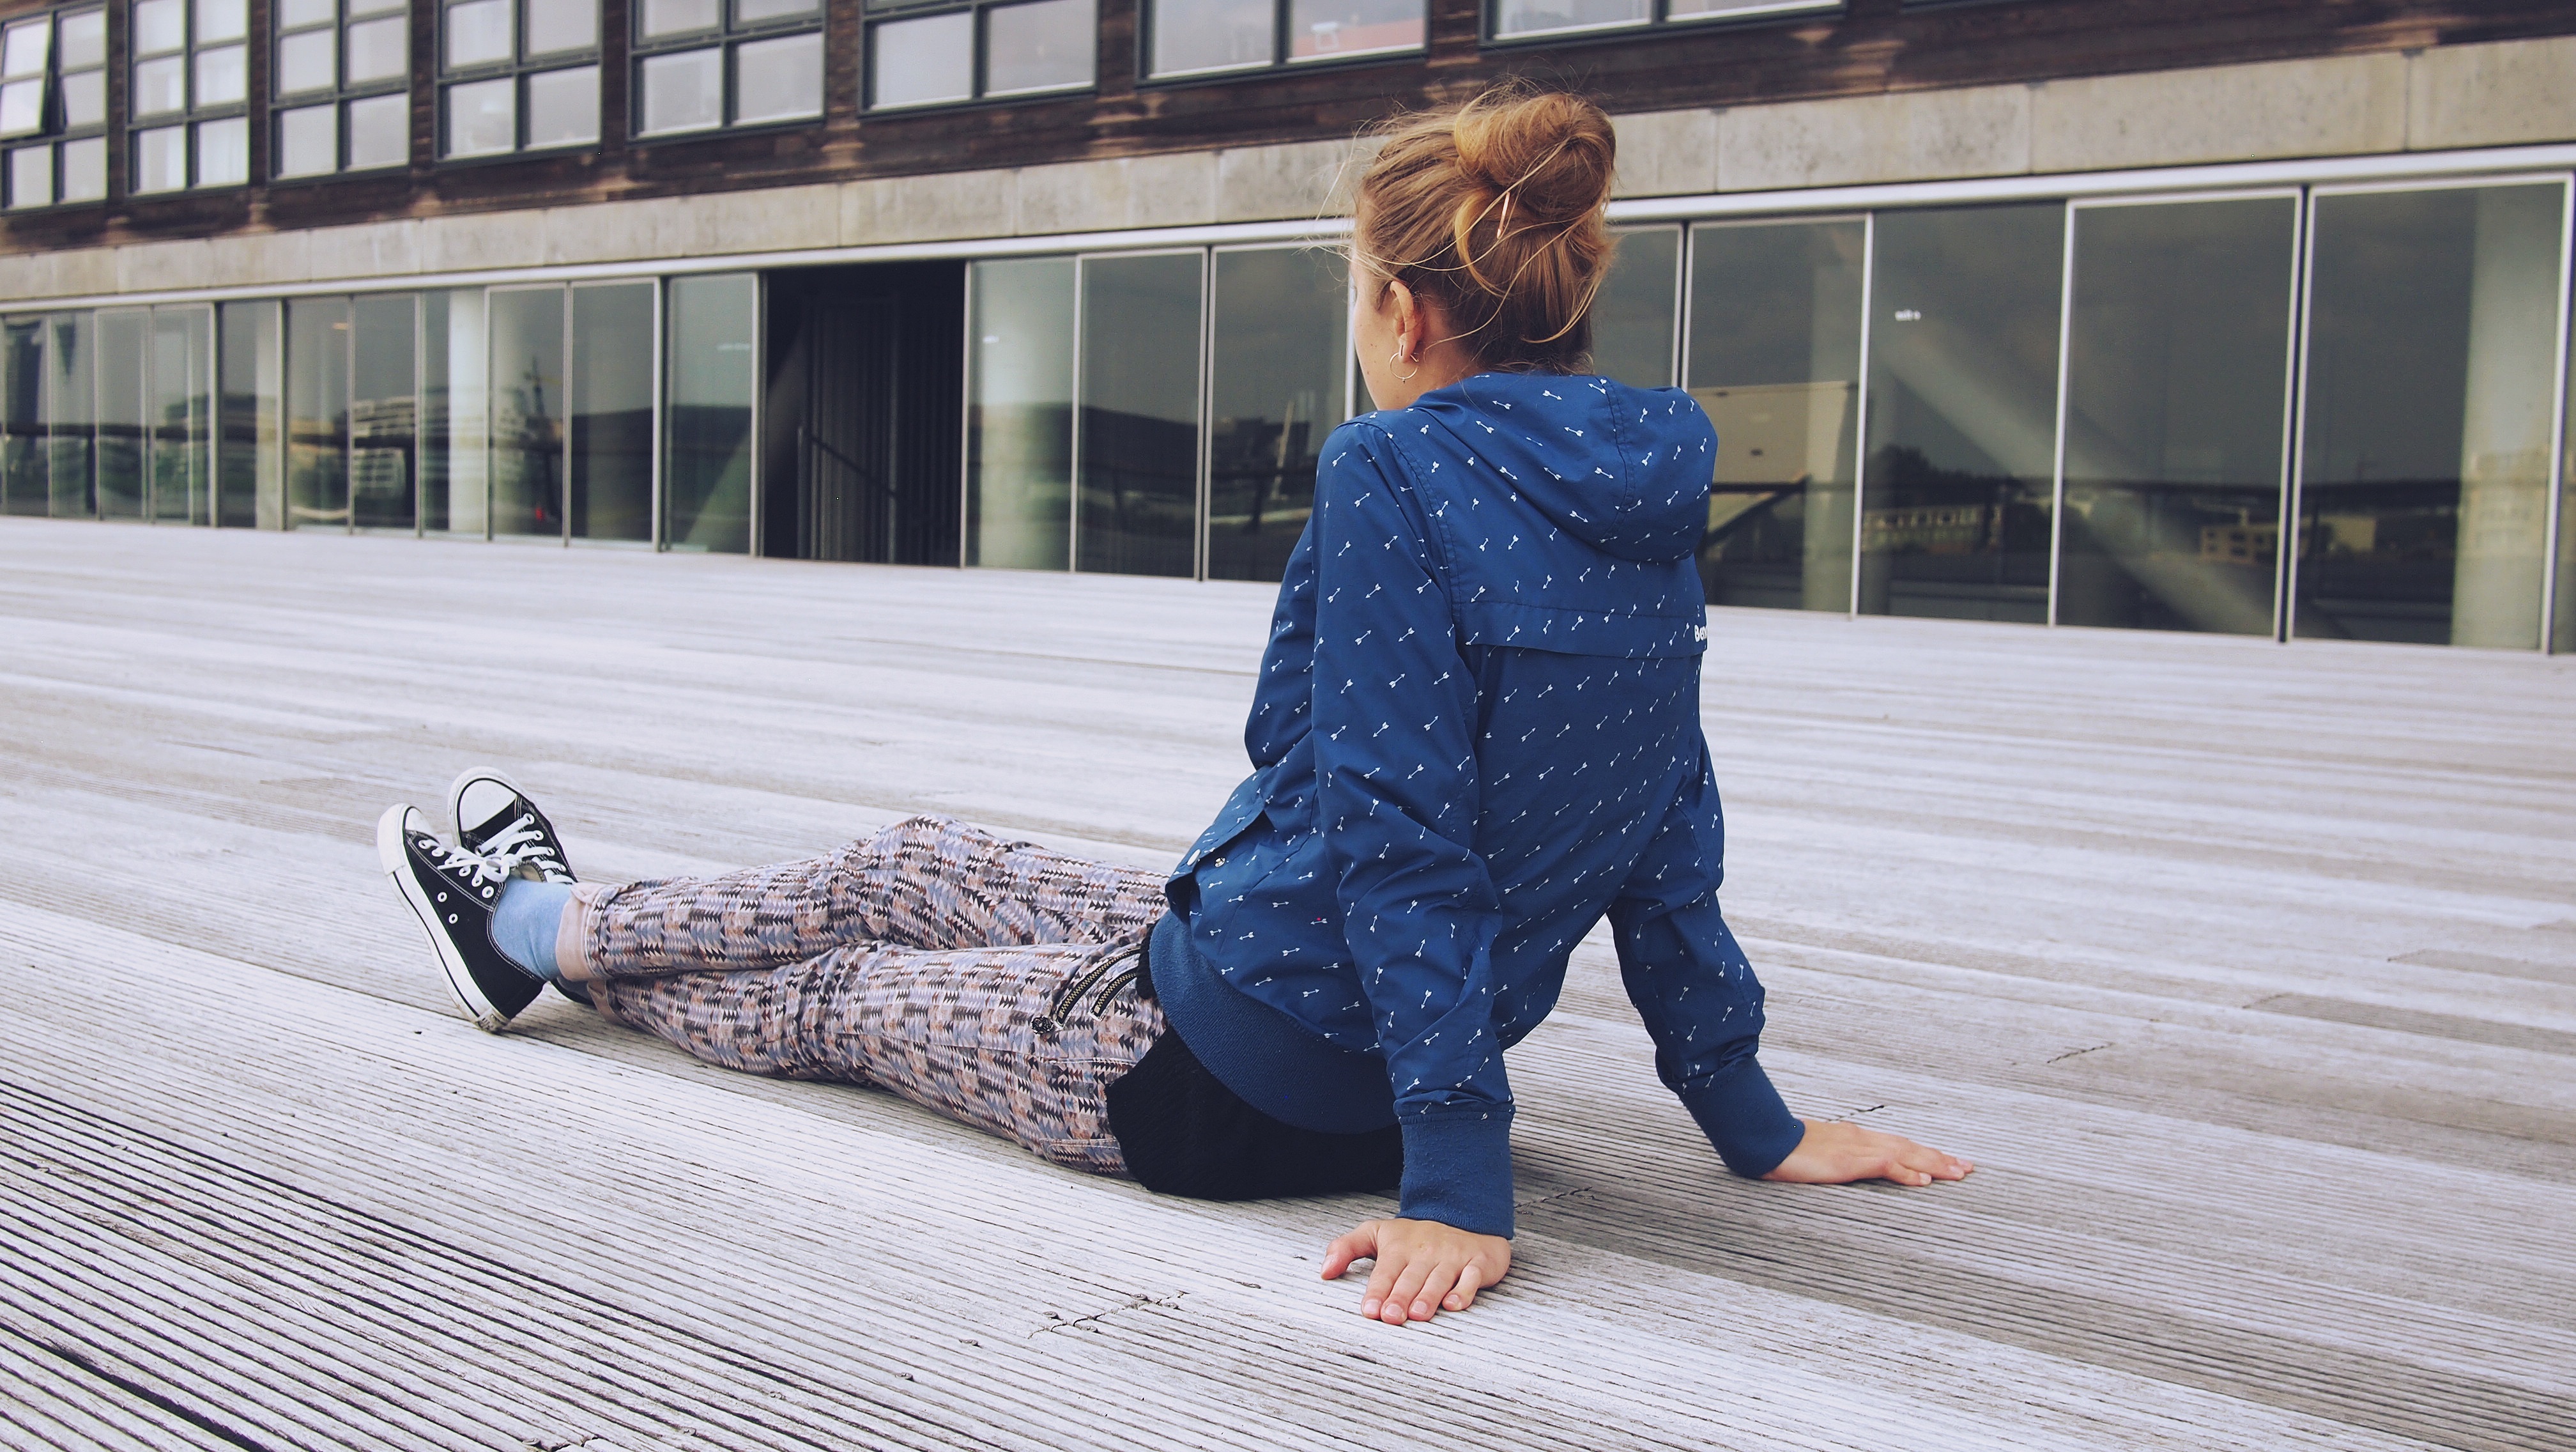
person, creative, winter, architecture, people, girl, woman, glass, city, urban, female, pattern, young, spring, relax, youth, student, fashion, blue, clothing, lifestyle, modern, season, hairstyle, denim, hipster, life, designer, amsterdam, dress, design, footwear, style, blond, teenage, teen, casual, attractive, fashionable, human positions